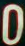
Number: 0